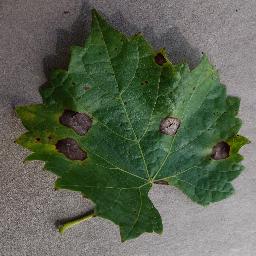
Label: Grape___Black_rot